Epsom railway station

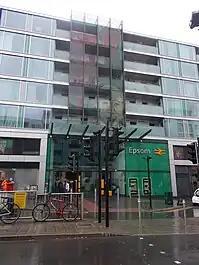
The station in July 2019

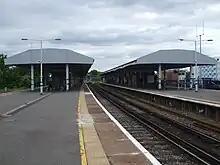
View from the platforms looking north.

Epsom railway station serves the town of Epsom in Surrey, England. It is located off Waterloo Road and is less than two minutes' walk from the town's high street. It is down the line from .